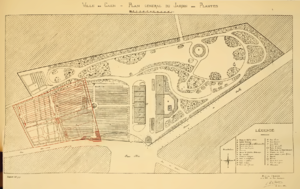
plan du jardin des plantes de Caen dressé par l'architecte de la ville en 1898 avec superposé en rouge le plan de l'ancien jardin des plantes (avant l'extension de 1829).
Le jardin des plantes de Caen est un jardin botanique situé au nord du centre-ville de Caen. Créé au XVIIIᵉ siècle, c'est un site classé depuis 1942.